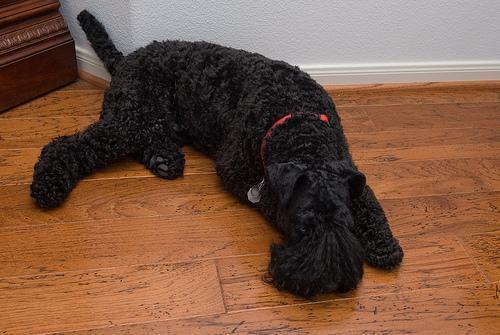
Kerry_blue_terrier